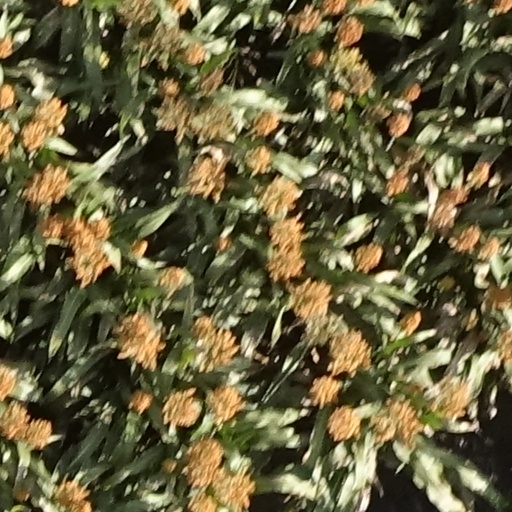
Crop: sorghum